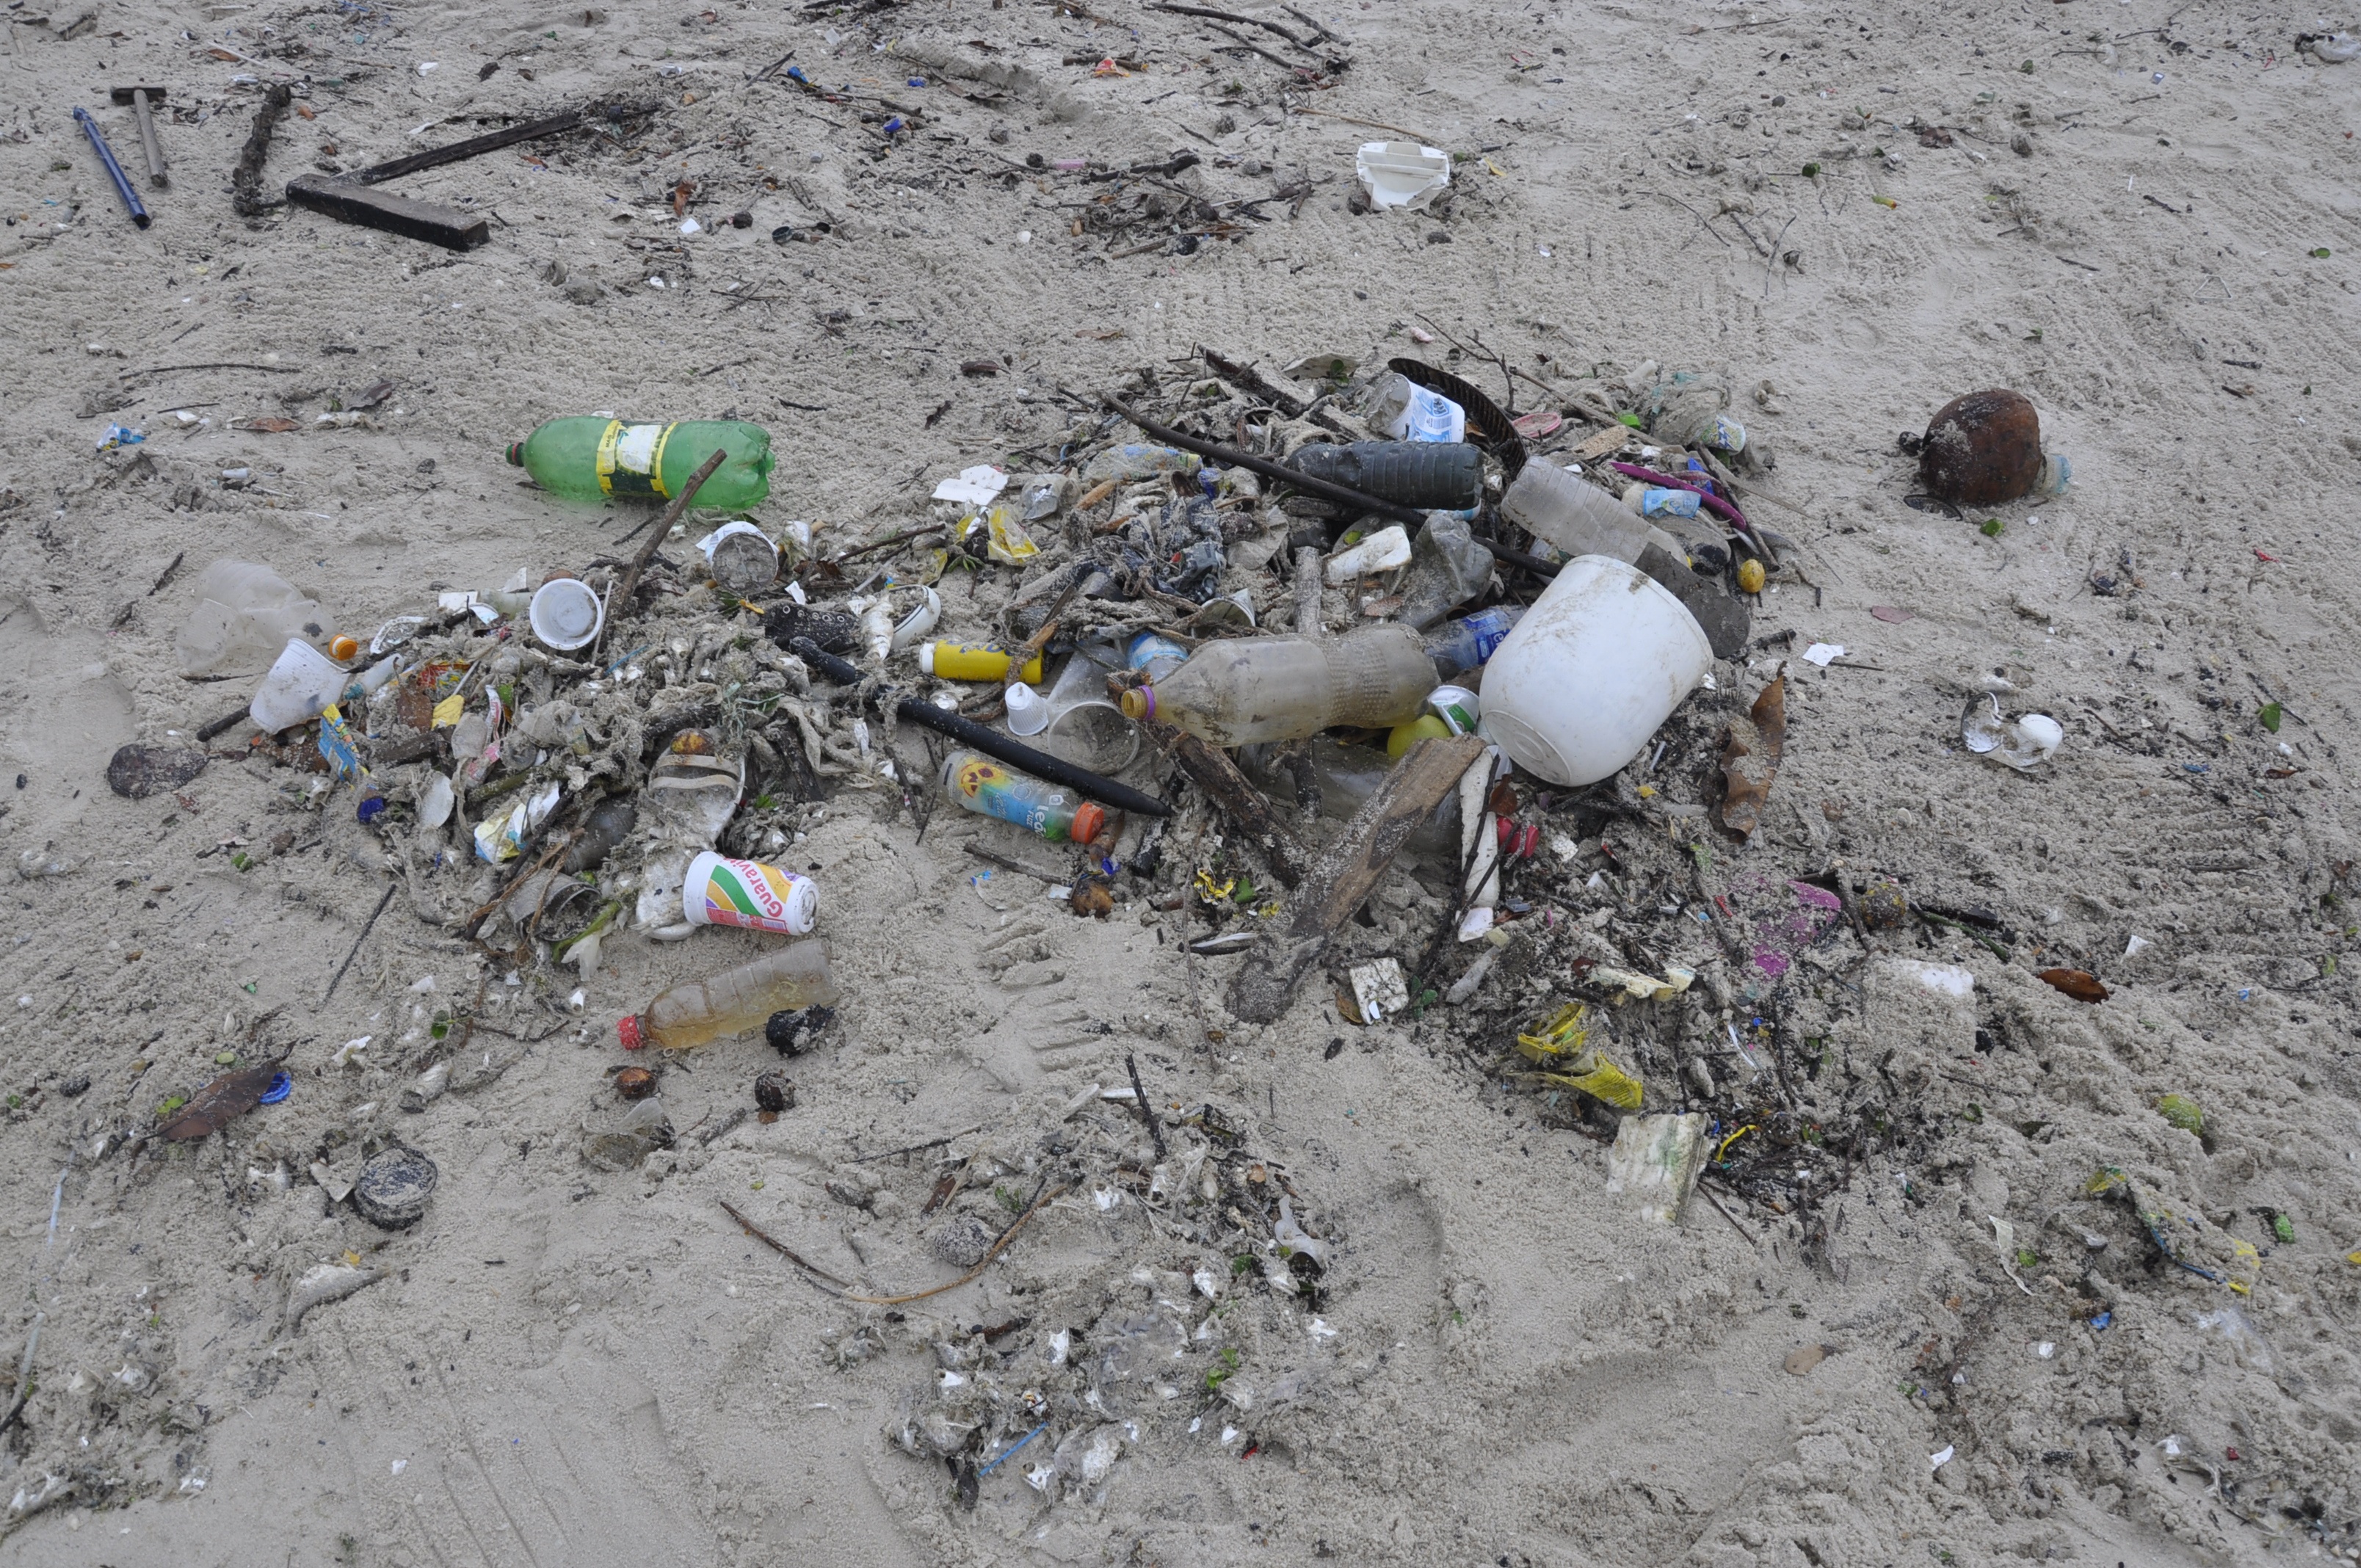
beach, soil, material, litter, waste, trash, pollution, degradation, geological phenomenon